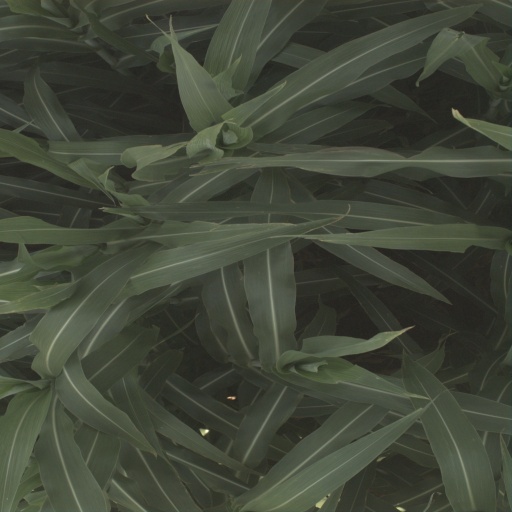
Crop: sorghum